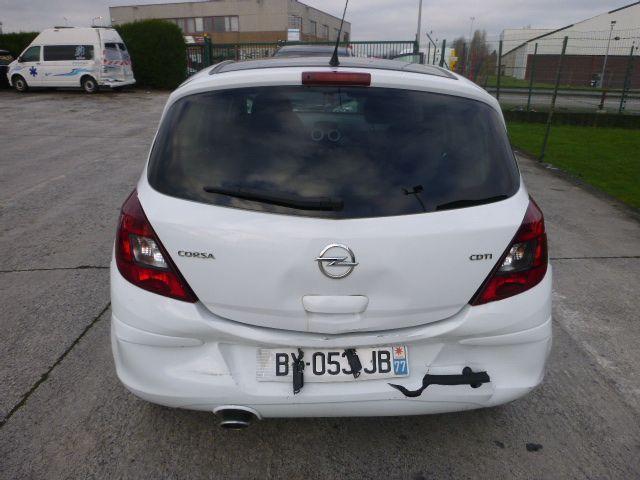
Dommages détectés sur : malle, pare-choc arrière, plaque d'immatriculation arrière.
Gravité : majeur